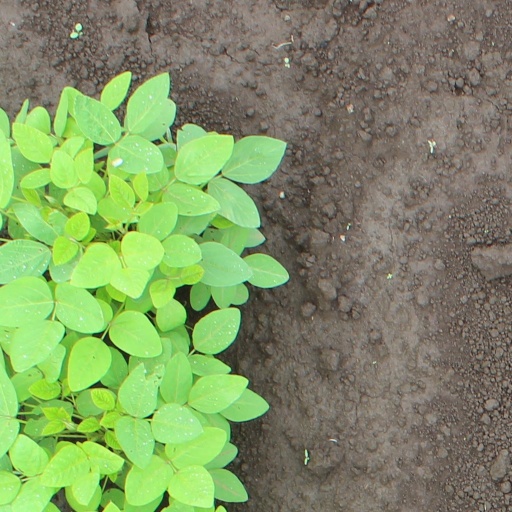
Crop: soybean